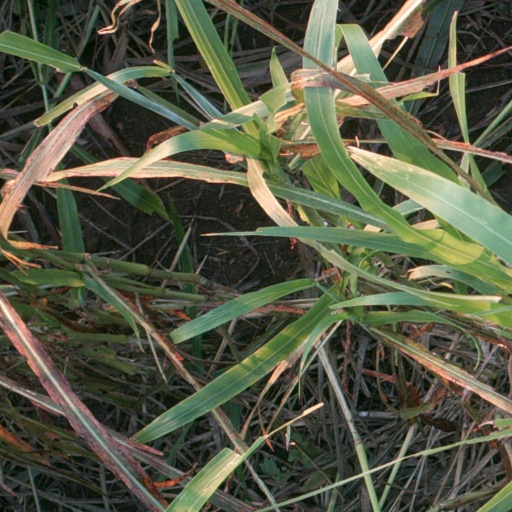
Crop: sorghum